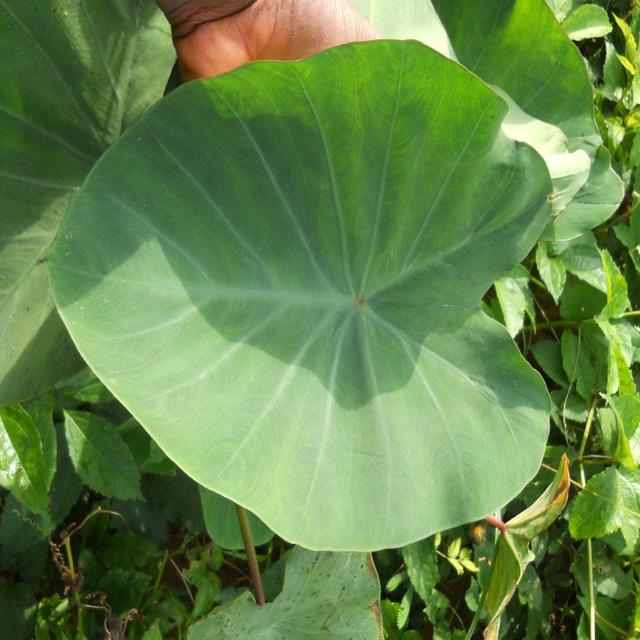
Label: Healthy